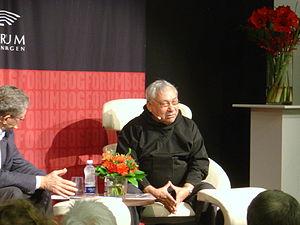
Jonathan Motzfeldt, né le 25 septembre 1938 à Qassimiut et mort le 28 octobre 2010, est un homme politique groenlandais, Premier ministre du Groenland de 1979 à 1991 et 1997 à 2002.